USS Louisiana (SSBN-743)

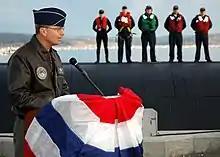
"Louisiana" receiving the 2006 Omaha Trophy in 2007.

The Strategic Air Command Consultation Committee presented the Omaha Trophy to the Strategic Air Command (SAC) in 1971 on behalf of the citizens of Omaha, Nebraska, with the request that it be awarded annually to the outstanding SAC wing; the award later grew to include four different categories, including Intercontinental Ballistic Missile Command, Strategic Aircraft Operations Command, Strategic Space and Information Operations Command, and Submarine Ballistic Missile Command. On 31 May 2007, United States Strategic Command announced that "Louisiana" had won the 2006 Omaha Trophy in the Submarine Ballistic Missile Command category, which recognizes excellence in the fleet and is presented annually to the ballistic missile submarine unit demonstrating the highest standards of performance; in order for "Louisiana" to receive the award, both her Blue Crew and Gold Crew had to achieve excellence in every category possible from loading weapons to tactical scenarios related to strategic warfare to sailor retention and crew morale, with selection for the award based on formal evaluations, meritorious achievement, safety, and other factors such as community involvement and humanitarian actions. General Kevin P. Chilton, commander of the U.S. Strategic Command, presented the trophy to "Louisiana"s crew.